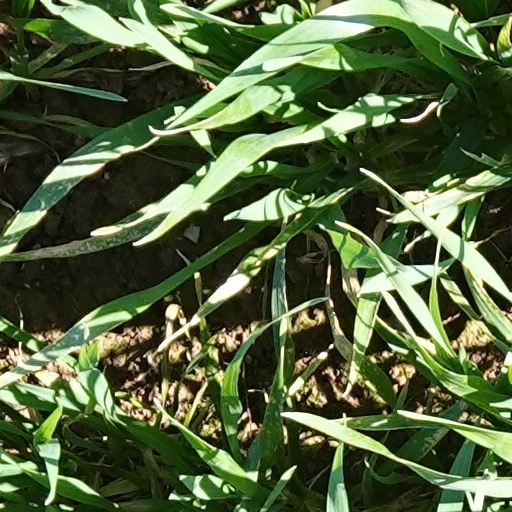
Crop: wheat